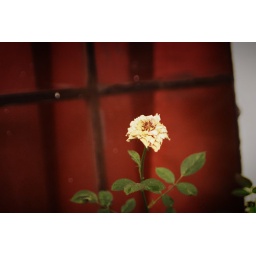
a withering flower in front of my house